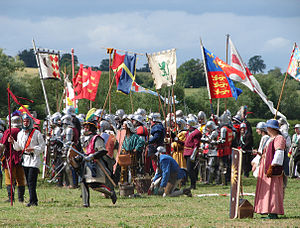
England i middelalderen / Eftermæle / Populære repræsentationer
Reenactment af begivenheder i middelalderens England, som slaget ved Tewkesbury, er en del af moderne kulturindustri.
England i middelalderen omfatter den del af Englands historie, der henregnes til middelalderen, hvilket vil sige fra slutningen af 400-tallet til begyndelsen af tidlig moderne tid i 1485. Da England voksede frem efter Romerrigets fald, hang økonomien i laser, og mange byer var forladt. Efter århundreder med germansk migration begyndte der at opstå ny identitet og kultur. Det udviklede sig til kongeriger, der kæmpede om magten. En rig kunstnerisk kultur blomstrede under angelsakserne, der producerede episke digte som Beowulf og sofistikerede metalarbejder. Angelsakserne konverterede til kristendommen i 600-tallet, og klostre blev opført over hele England. I 700- og 800-tallet blev landet hærget af vikinger, og kampene varede i flere årtier. Wessex blev det mægtigste kongerige, og det fik en engelsk identitet til at vokse. På trods af gentagne arvekriser og danerne, der fik magten i begyndelsen af 1000-tallet, var England i 1060'erne en magtfuld centraliseret stat med et stærkt militær og en succesfuld økonomi.